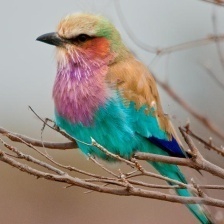
Species: LILAC ROLLER
Scientific name: CORACIAS CAUDATUS